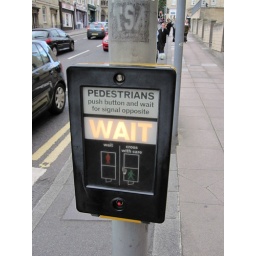
When crossing the road in Bath, UK, they really want you to WAIT for the green man